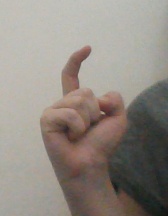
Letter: ra